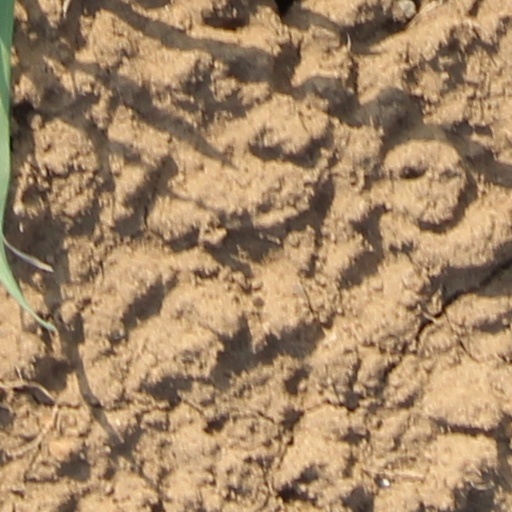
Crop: wheat